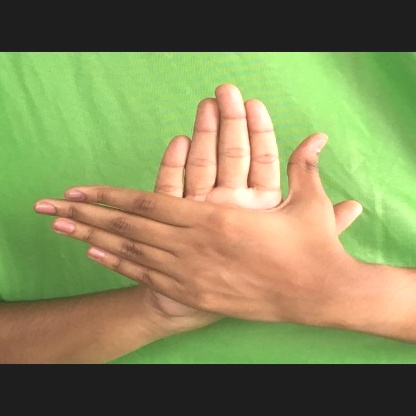
Mudra: Chakra